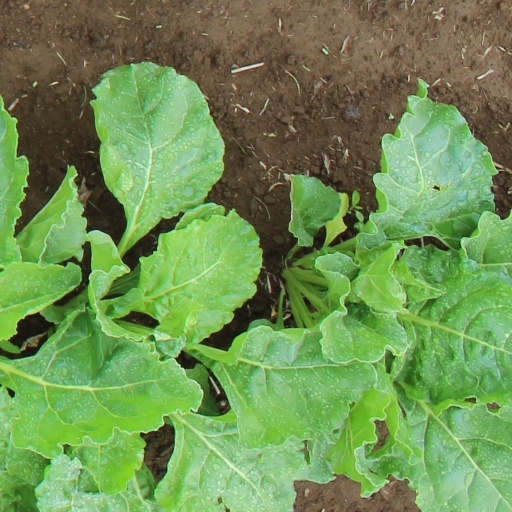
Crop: sugar beet